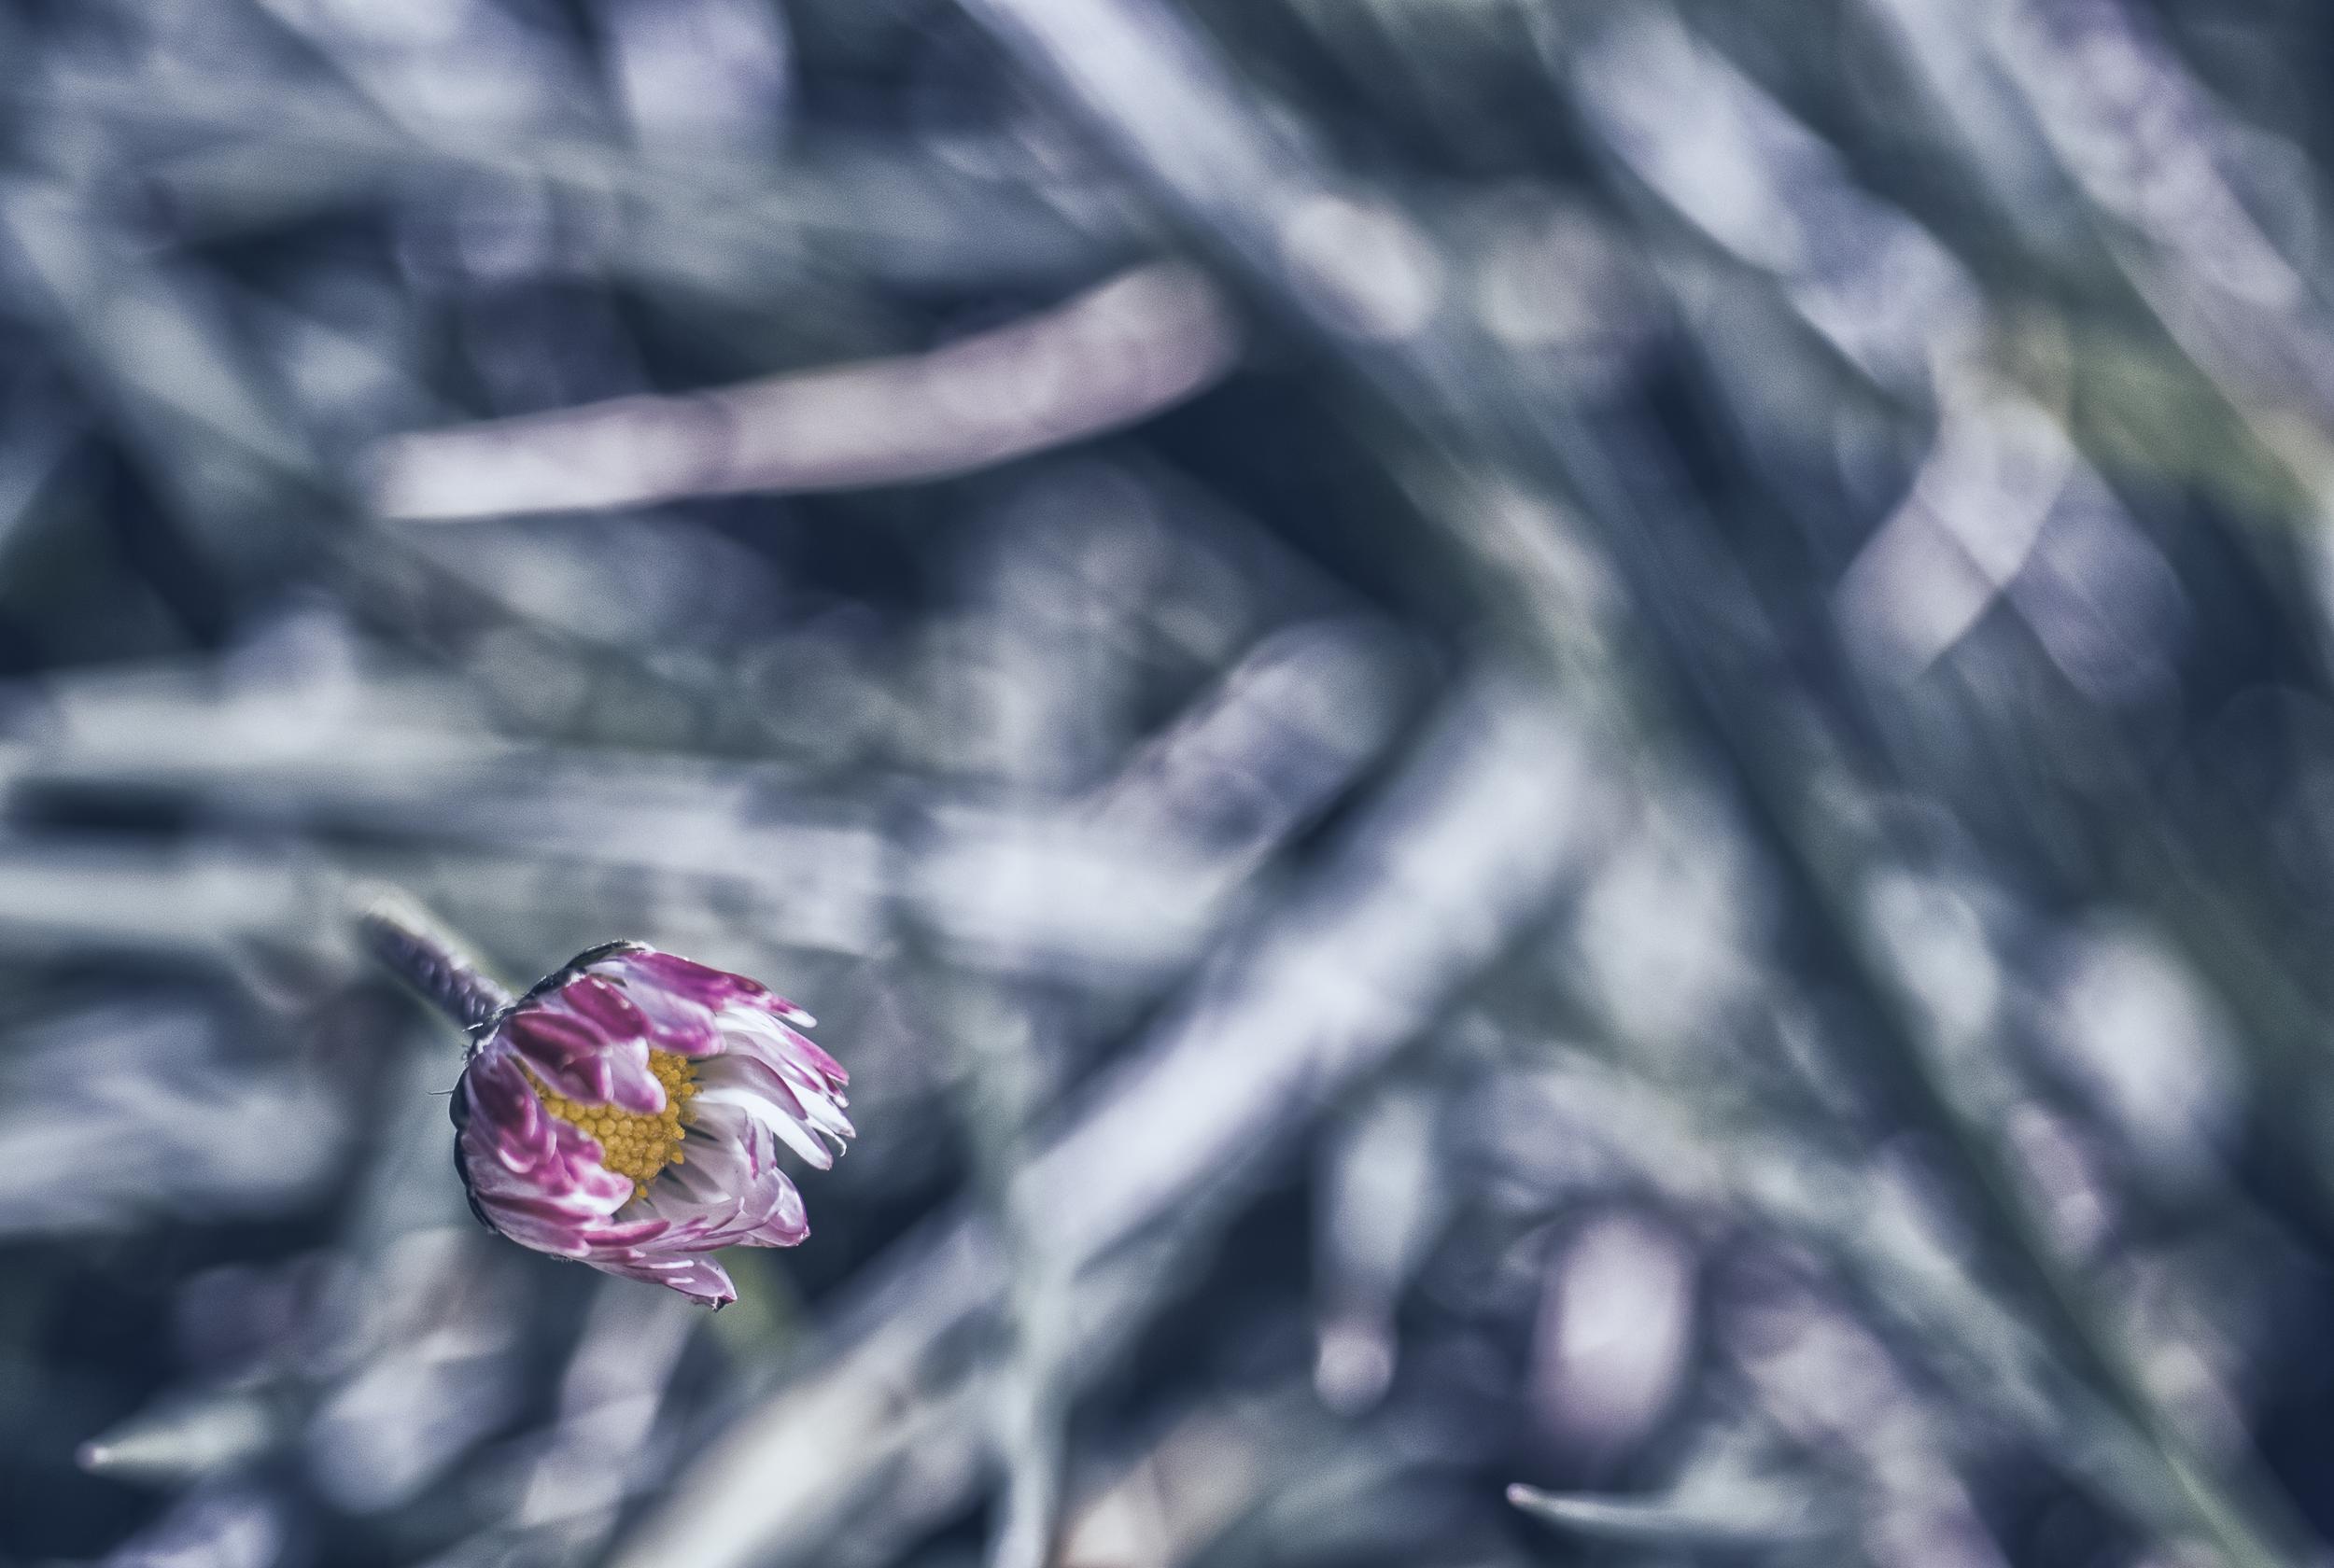
nature, blossom, light, plant, photography, prairie, leaf, flower, bloom, europe, color, macro, peace, serene, nikon, closeup, flora, close up, happiness, fleur, passion, pelouse, soft, nikkor, d750, printemps, quiet, douceur, parfum, coeuruyann, herbe, nikond750, plaisir, softness, scent, perfume, treasure, pleasure, paquerettes, bienetre, macro photography, c uruyann, seule, allofme, atmosphere of earth, computer wallpaper